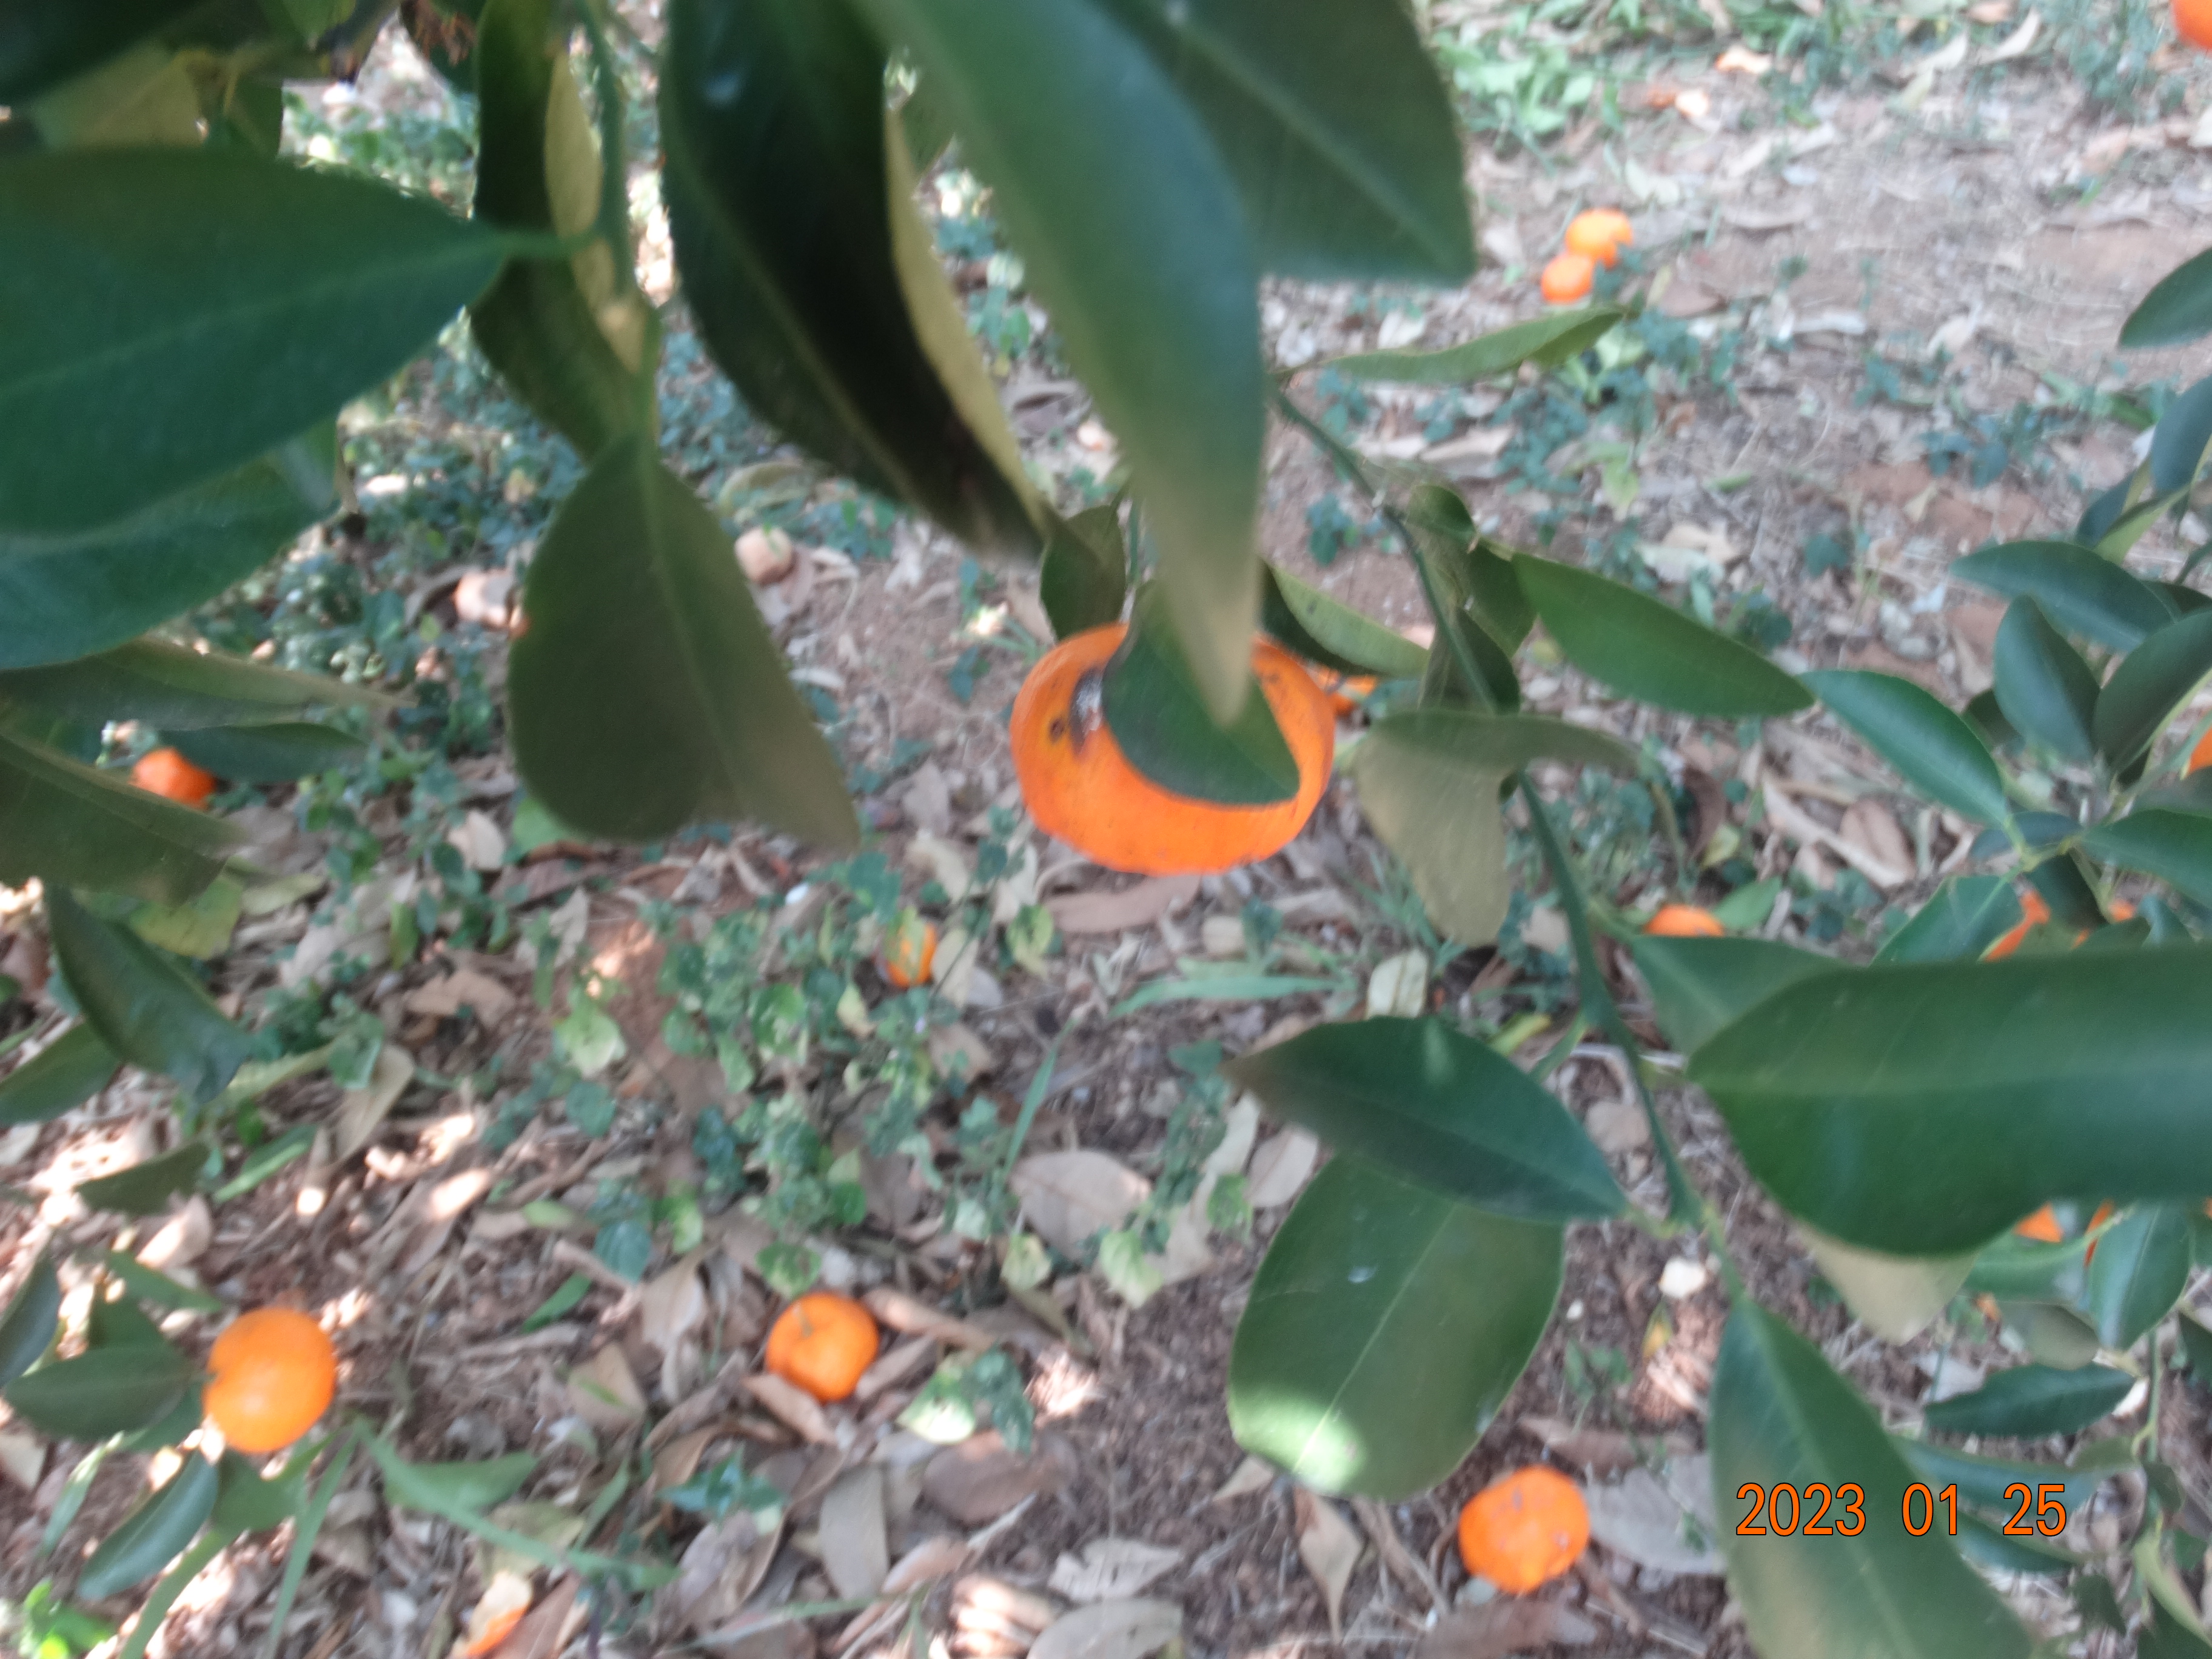
Citrus fruit variety: ponkan